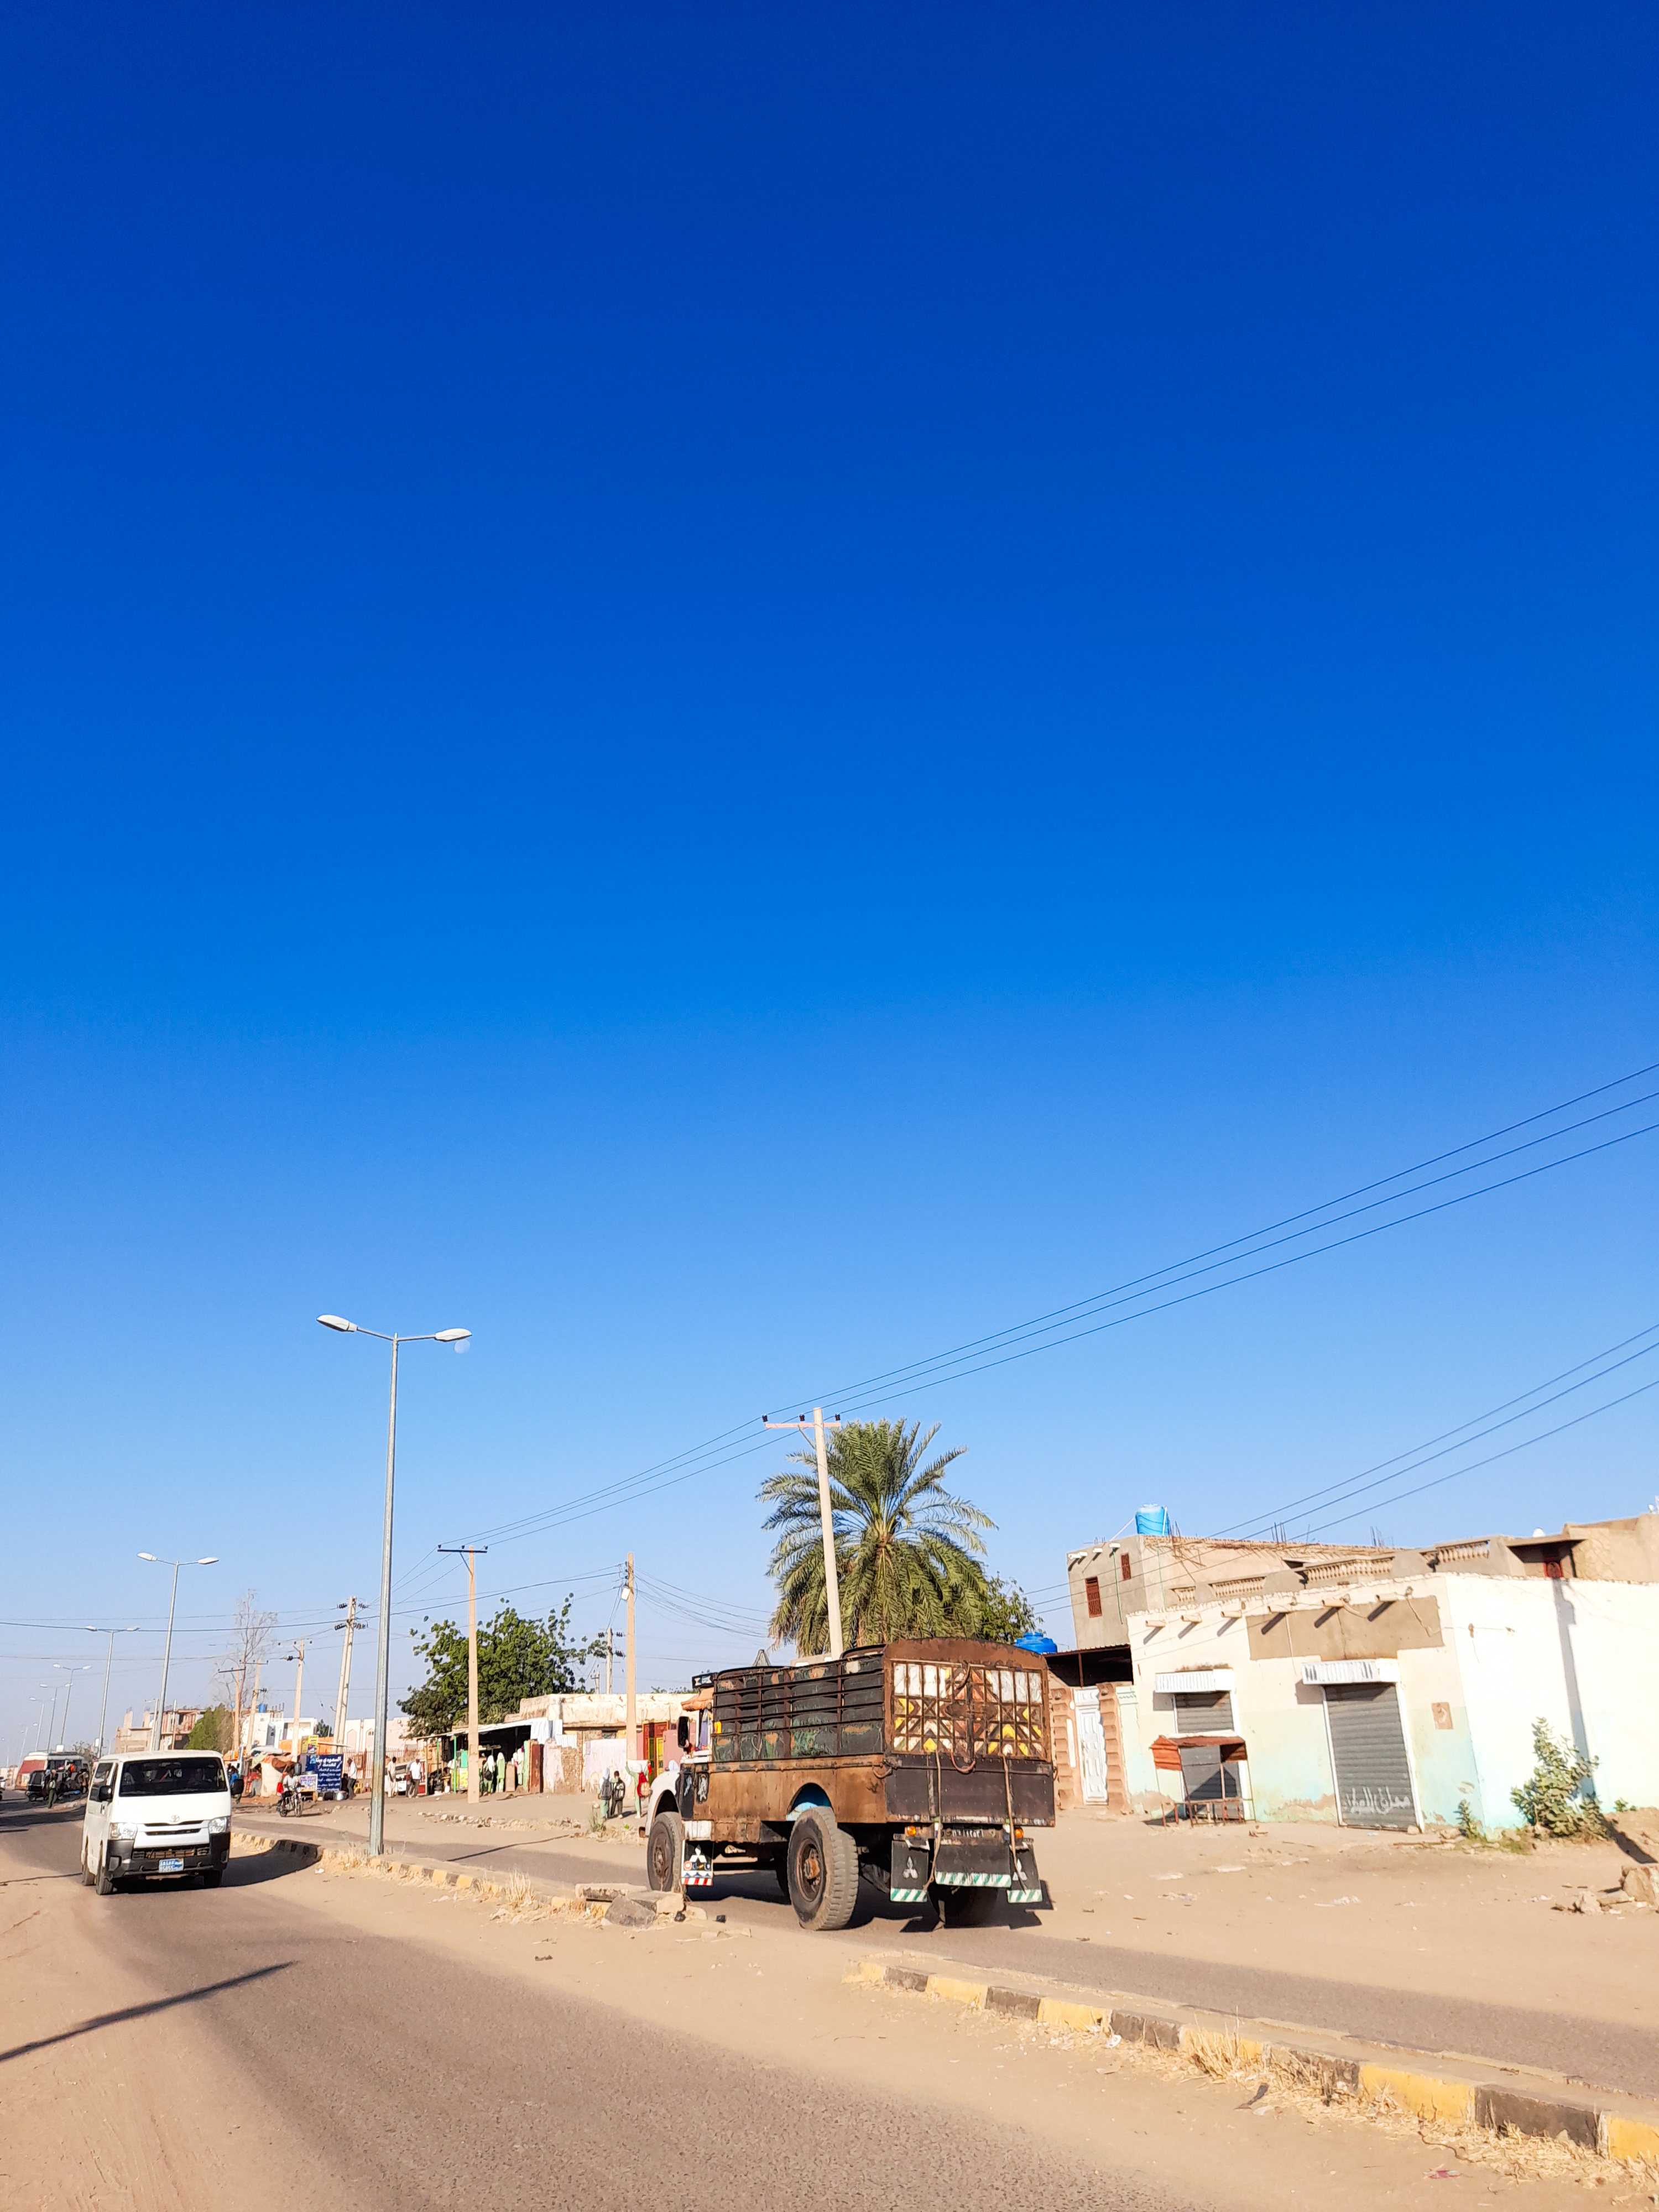
الوصف بالفصحى: حركة المرور في الطريق العام؛ يظهر "اللوري" وهو أحد مركبات الشحن التي لا تزال منتشرة في السودان رغم أنها قديمة الطراز. ويستخدم اللوري في نقل مختلف الأغراض أبرزها؛ مواد البناء، والأثاثات، والبضائع المختلفة
التصنيف: Uncategorized